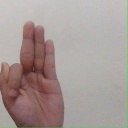
अक्षर: फ